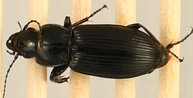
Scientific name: Pterostichus melanarius melanarius
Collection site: Steigerwaldt-Chequamegon NEON (STEI), plot STEI_001